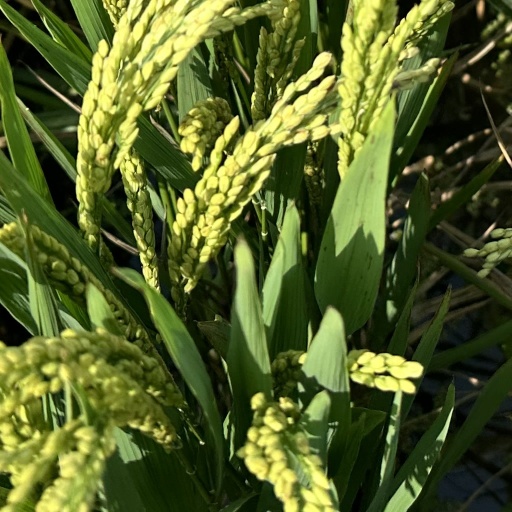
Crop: rice